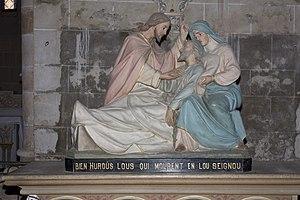
L'abbaye Saint-Jean de Sorde est située dans la commune de Sorde-l'Abbaye, dans le département français des Landes. Il s'agit d'une ancienne abbaye bénédictine fondée avant 960, partiellement classée monument historique le 25 août 1909 puis le 31 janvier 2008. L'ancienne abbaye est site naturel classé par arrêté ministériel du 22 octobre 1942. Elle est inscrite au patrimoine mondial de l'UNESCO en 1998, au titre des chemins de Saint-Jacques-de-Compostelle en France.